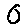
Label: 0